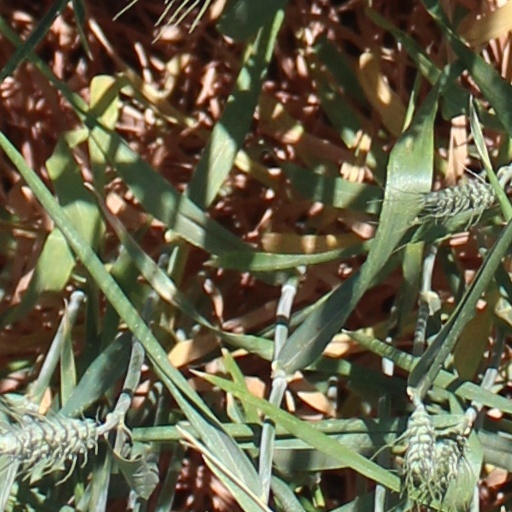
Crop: wheat